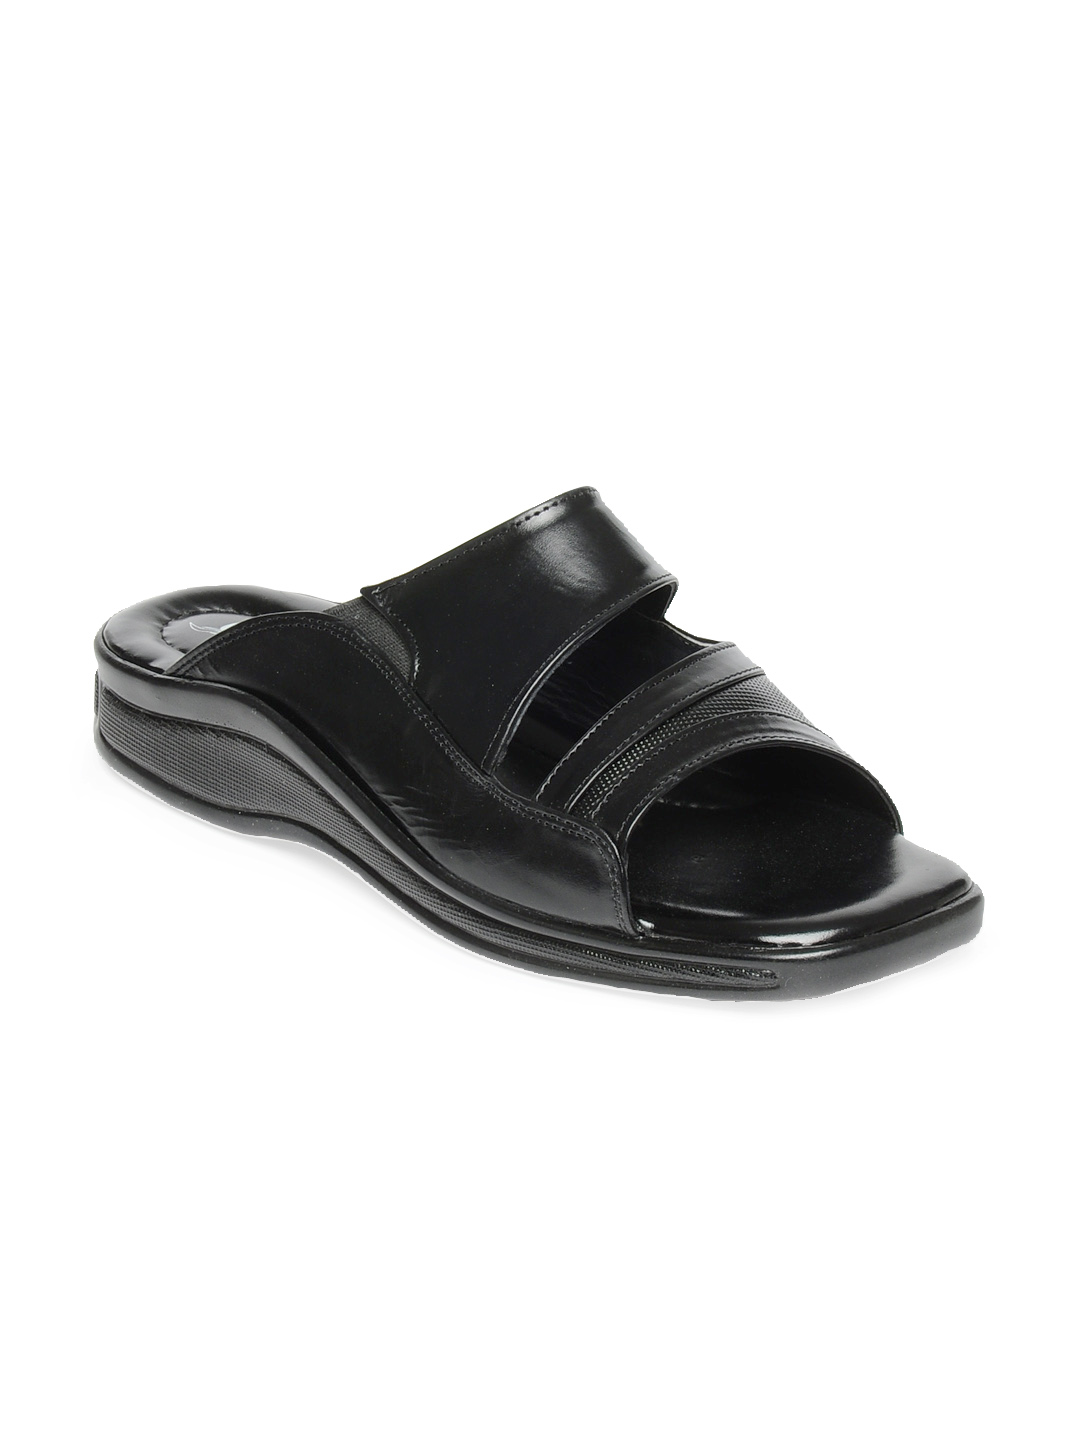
Coolers Men Black Sandals
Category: Footwear / Sandal / Sandals
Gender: Men
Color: Black
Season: Winter 2010
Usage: Casual